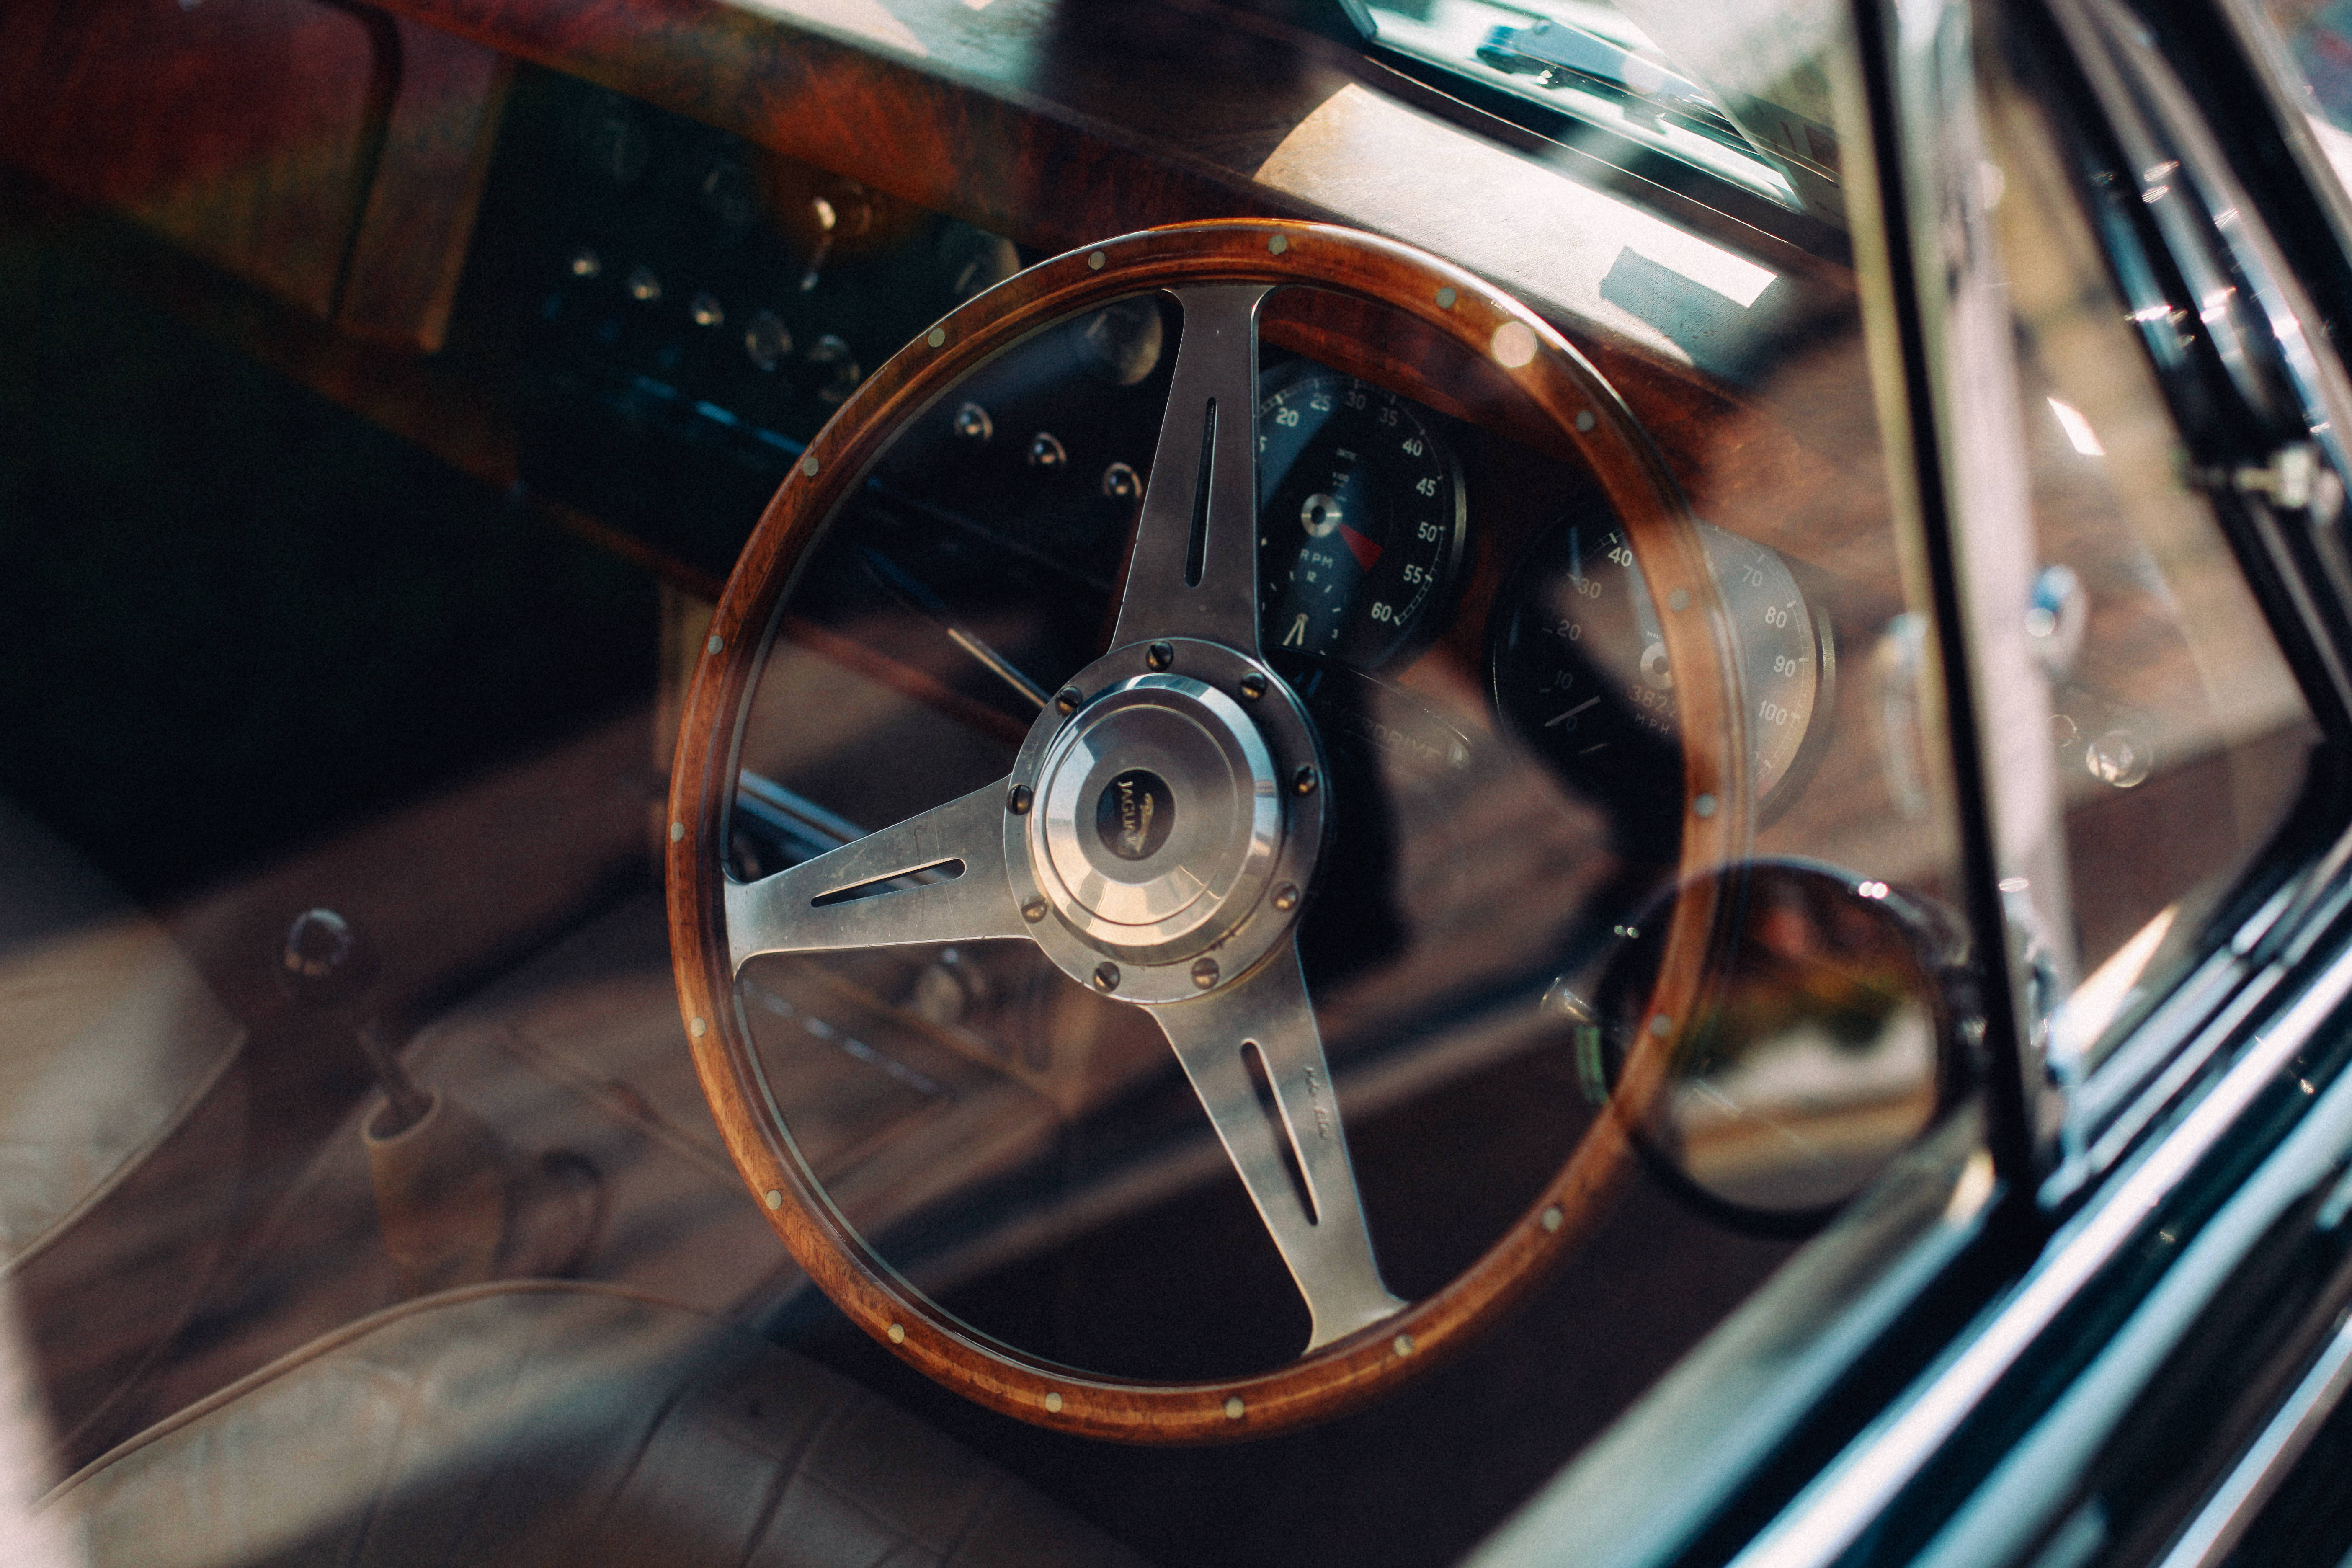
car, vintage, wheel, automobile, retro, interior, vehicle, gauge, steering wheel, dashboard, speedometer, automotive, motor vehicle, vintage car, car interior, classic, antique car, gear shift, land vehicle, automobile make, automotive exterior, luxury vehicle